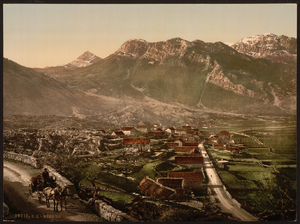
Ce cliché photochrome de la fin du 19ème siècle est extrait de ""Vues du Monténégro"" dans le catalogue de la Detroit Photographic Company. Il représente une vue de Njegus, décrite dans l'ouvrage de